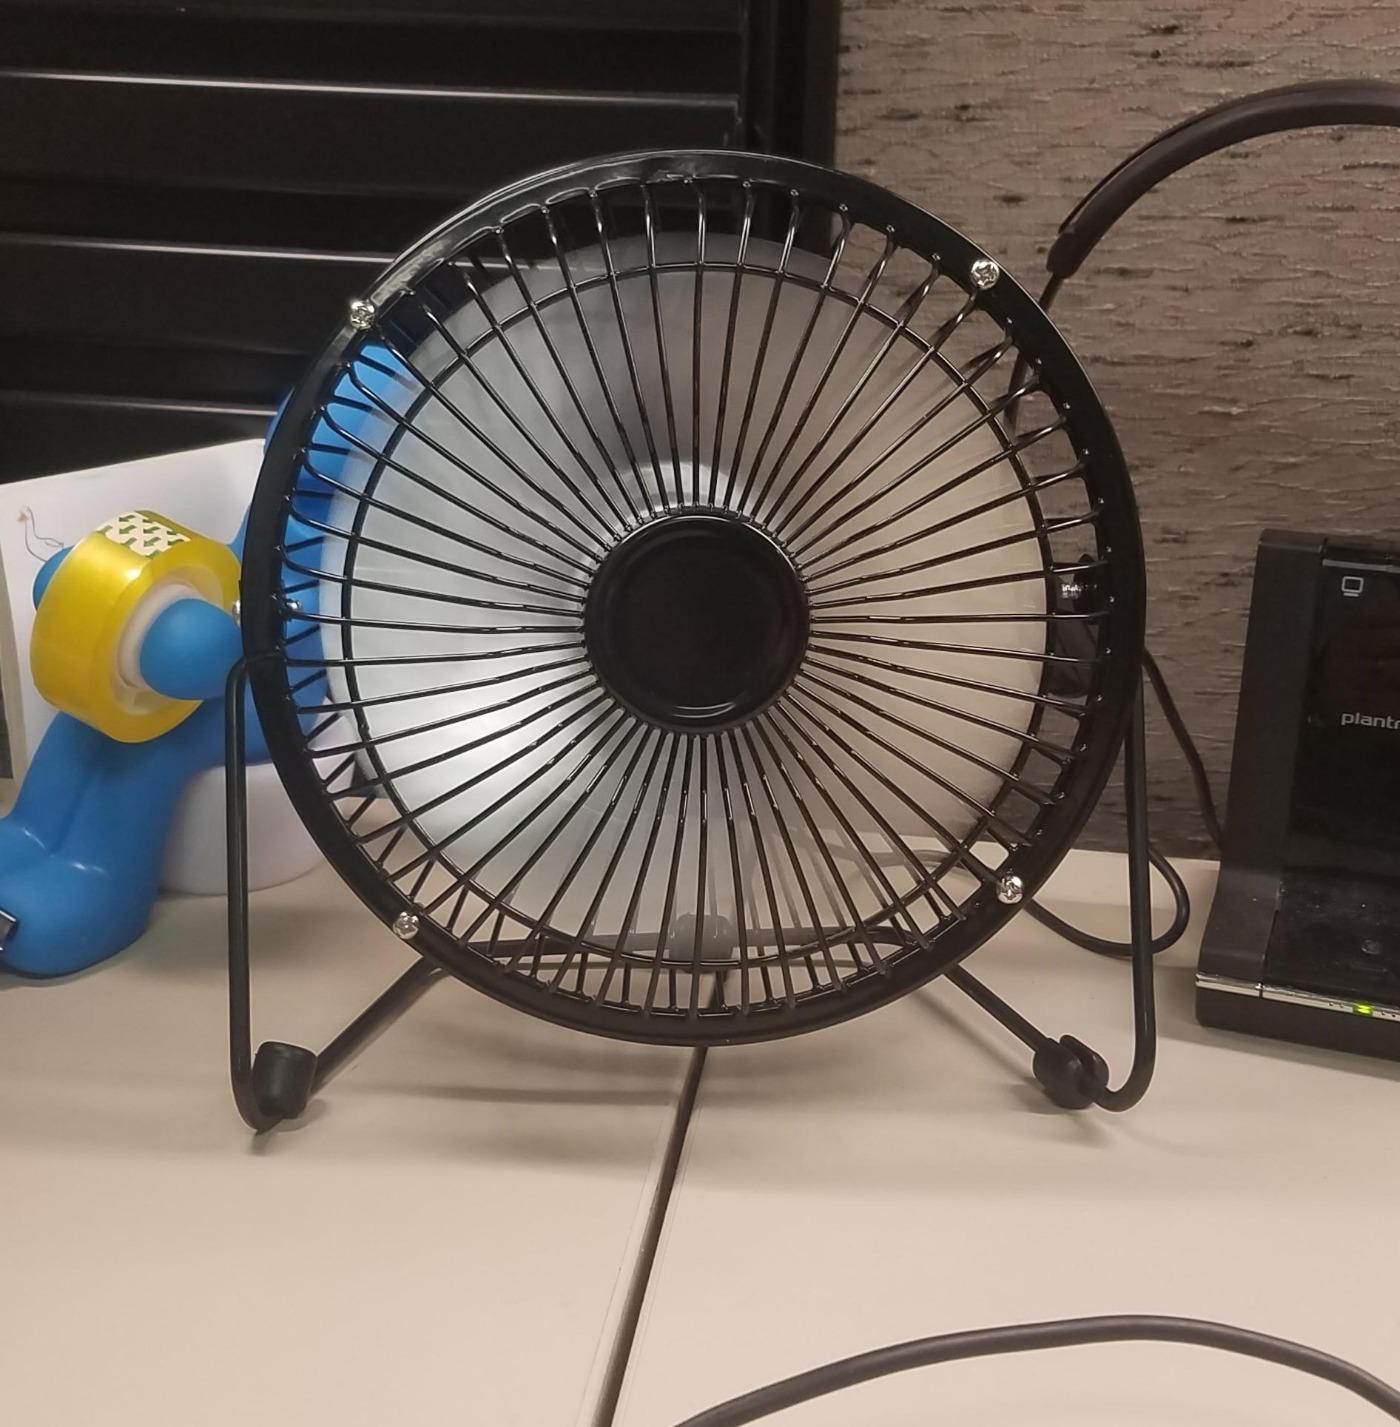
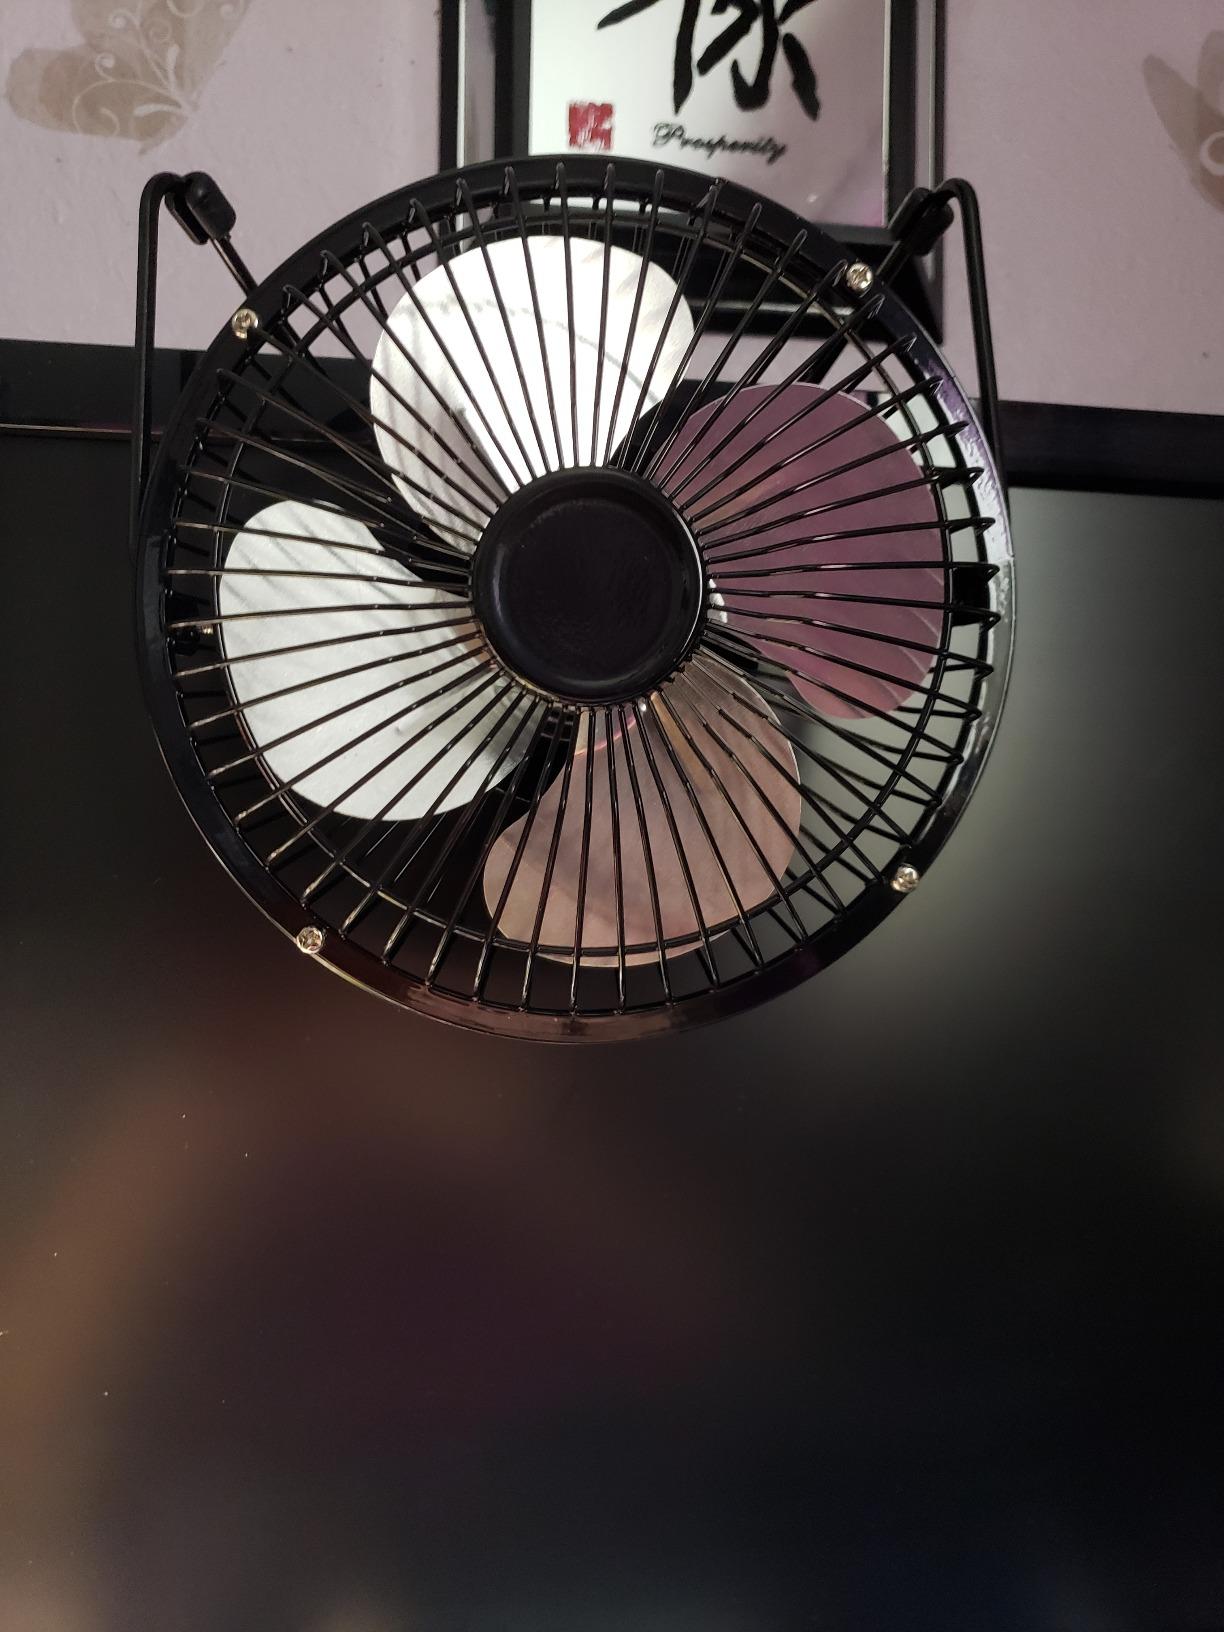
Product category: fan
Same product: yes